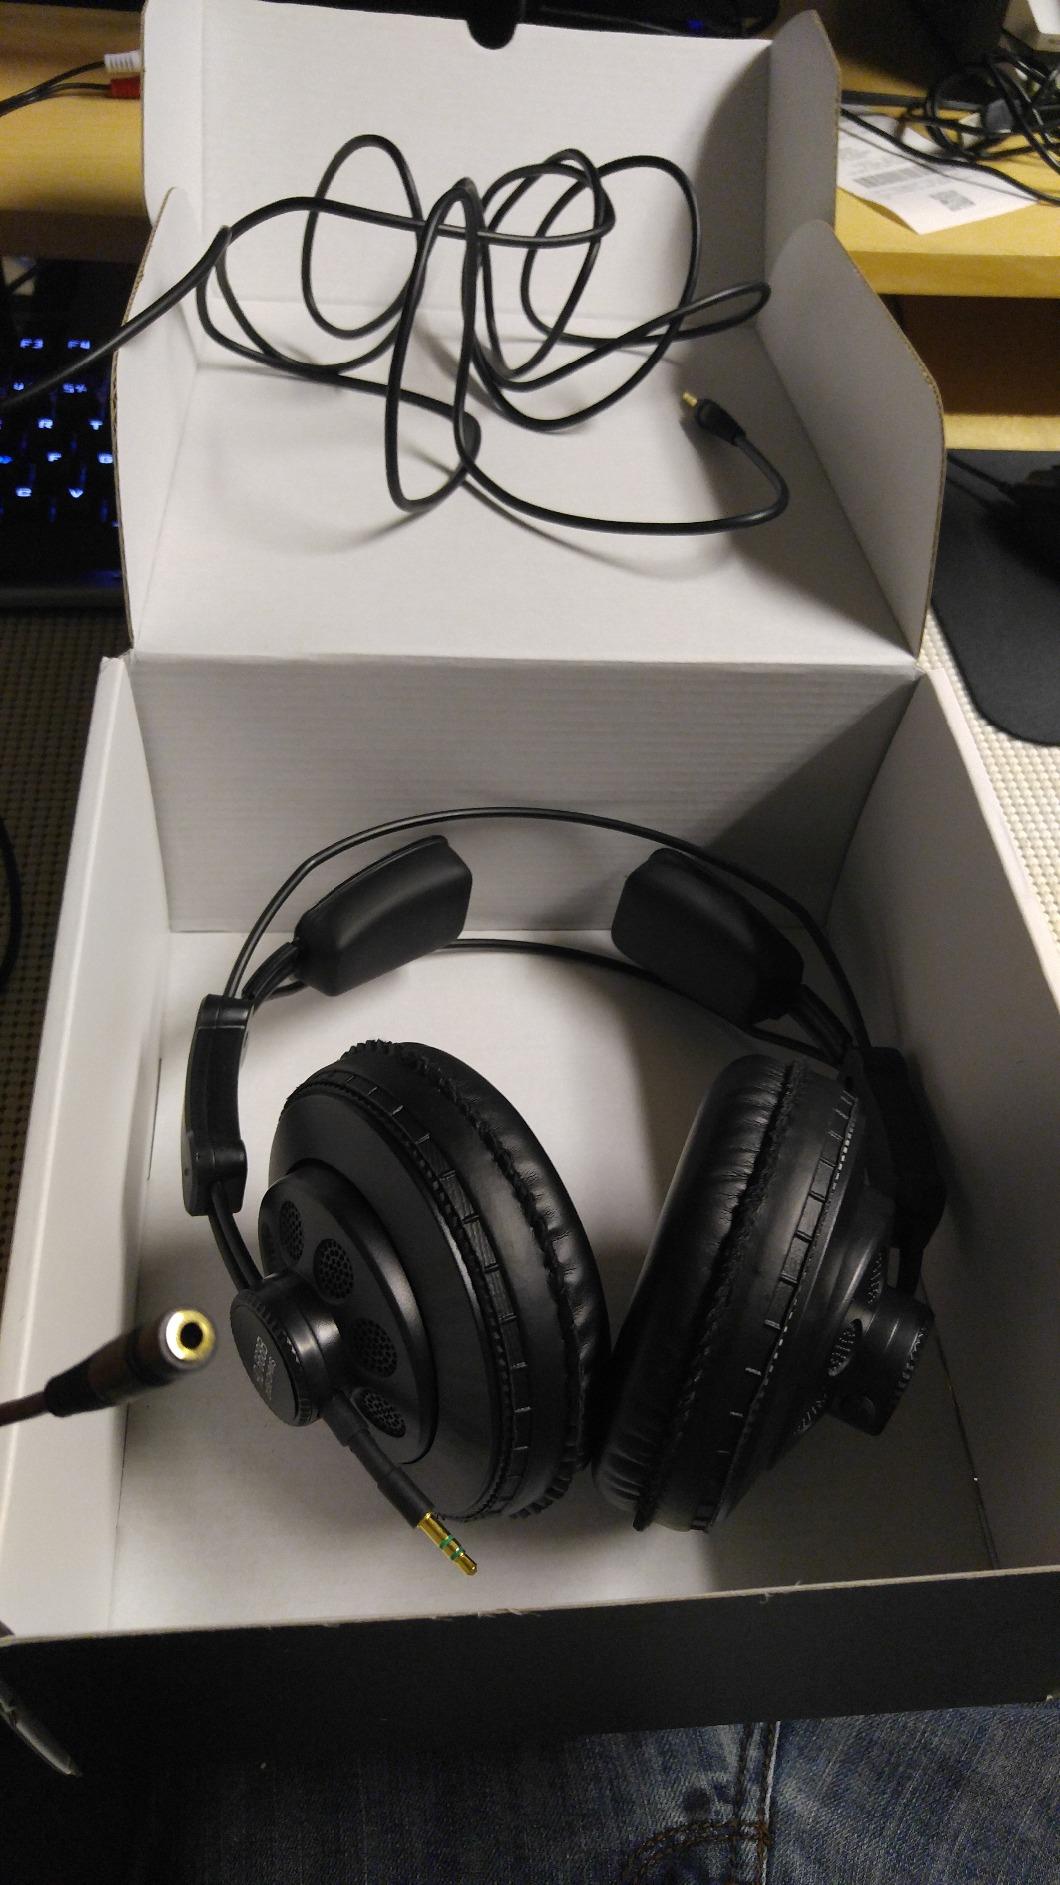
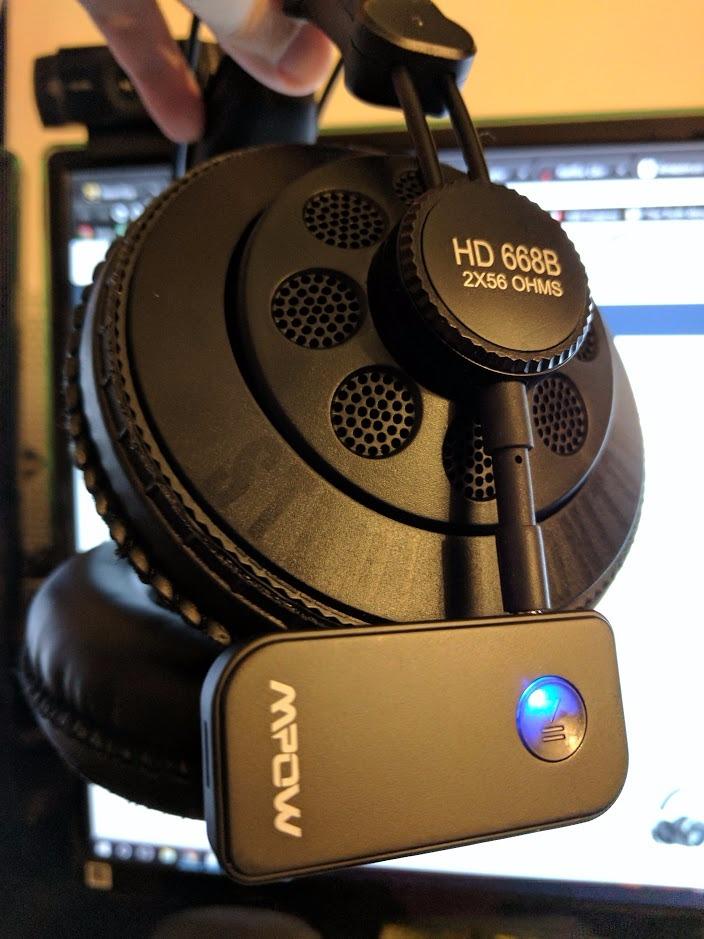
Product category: headphones
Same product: yes